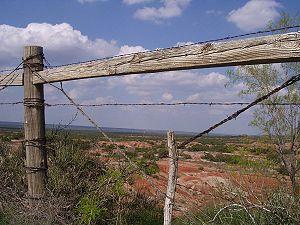
Le fil de fer barbelé, appelé aussi ronce artificielle ou barbelé, est une forme de fil de fer fabriqué de sorte à être piquant avec des pointes ou des angles parfois coupants disposés à intervalle régulier. Une personne ou un animal essayant de franchir ou de passer à travers du fil de fer barbelé aura de forts risques de se blesser.
L'ouest du Texas est une région dont les paysages ont plus de points communs avec ceux des États du Sud-Ouest des États-Unis qu'avec le reste de l'État texan. Cette zone est située dans le nord du désert de Chihuahua. Les hautes montagnes qui composent la zone ont un climat de nuits froides et de journées chaudes.